Russia–Switzerland relations

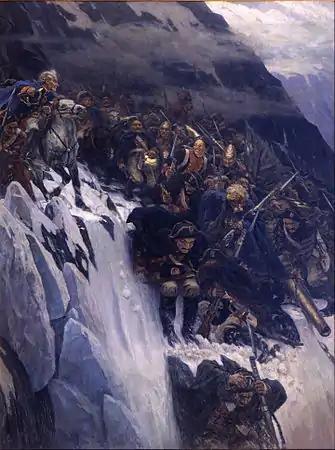
"Suvorov crossing the Alps", 1899 painting by Vasily Surikov

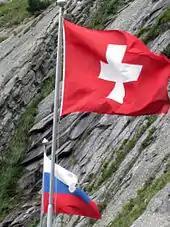
Monument near Andermatt (2015)

Contacts of some consequence between the Swiss and the Russians started as early as the 17th century, when a twenty-year-old Swiss soldier François (Franz) Lefort came to Moscow in 1675 to serve the Romanov Dynasty, and soon reached a position of prominence. Although